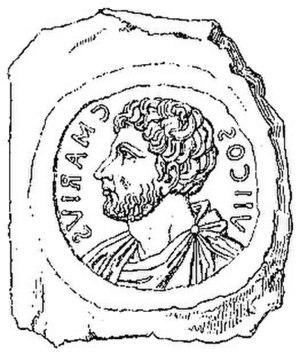
Gaius Marius
Gaius Marius
Gaius Marius var romersk general og konsul. Gaius Marius blev valgt som konsul syv gange i sin karriere. Han er også kendt for sin dramatiske reform af de romerske legioner, der medførte en rekruttering af jordløse romerske borgere og en reorganisering af legionernes struktur til separate kohorter. Han var gift med Julius Cæsars faster Julia.